Charles Comfort

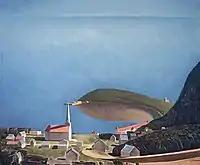
Comfort's "Tadoussac" of 1935.

Comfort was commissioned to design a mural for Toronto's North American Life Building in 1932, the first in many he completed. The following year he met the American Precisionist Charles Sheeler. One of the artist's most celebrated works, "Tadoussac" of 1935, suggests the influence of Sheeler due to its clear crisp colours and shapes.